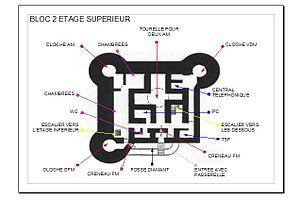
LA FERTE BLOC 2 ETAGE SUPERIEUR.
L'ouvrage de La Ferté est un ouvrage fortifié de la ligne Maginot situé sur les communes de Villy et de La Ferté-sur-Chiers, dans le département des Ardennes. L'édifice, bâti au sommet d'une colline ayant pour nom « La Croix de Villy », est parfois appelé « ouvrage de Villy-La Ferté ».